Elevator

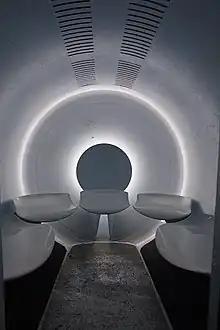
The interior of one of the Gateway Arch tramway cars

Observatory service elevators often convey other facts of interest, including elevator speed, stopwatch, and current position (altitude), as with the case for Taipei 101's service elevators.